Jozef Israëls Monument

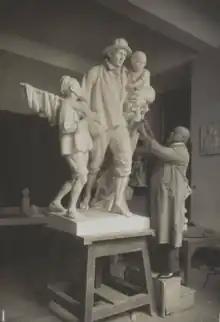
Hesselink working on a plaster cast of the sculptural group in 1917

The sculpture was commissioned by Pictura, an association of art lovers in Groningen, and was executed by Abraham Hesselink. It is signed "A Hesselink / 1916". The sculpture was placed in Groningen to honor the artist Jozef Israëls, who was born there and who lived there into his teenage years. It was modeled on "Passing Mother's Grave" as that painting was Israëls's most prominent and recognized work, and was considered to be the artist's masterpiece.